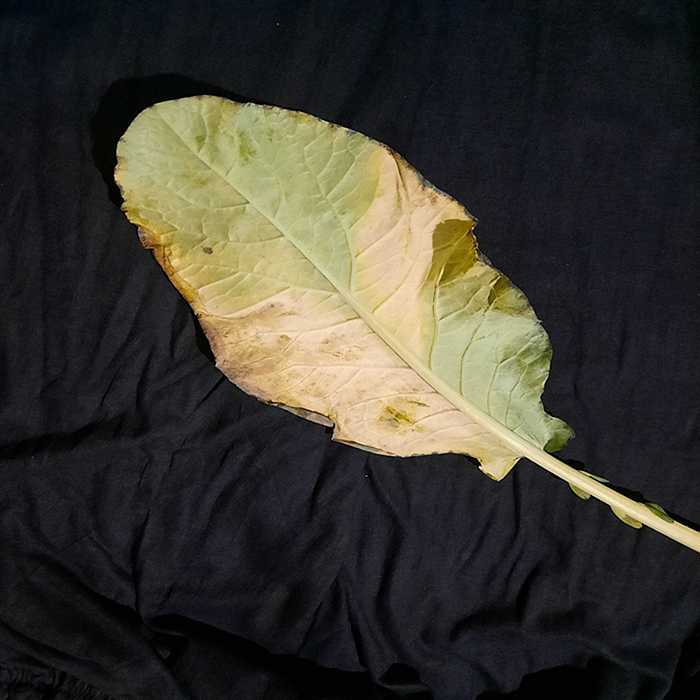
Plant: Cauliflower
Label: Black Rot